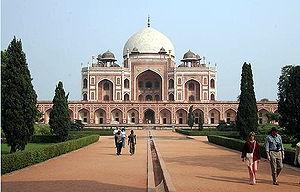
L'architecture iranienne ou architecture perse bénéficie d'un héritage particulièrement ancien parmi les arts iraniens. Elle utilise abondamment la géométrie symbolique, usant de formes pures telles que le cercle et le carré. Les plans sont souvent fondés sur des rendus symétriques, dont les cours rectangulaires et les halls sont caractérisés.